Chandrolsavam

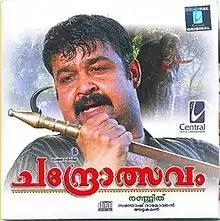
VCD cover

Chandrolsavam (Transl.Moon Festival) is a 2005 Indian Malayalam-language action drama film written and directed by Ranjith. It stars Mohanlal and Meena in the lead role with Ranjith, Cochin Haneefa, VK Sreeraman, Santhosh, and Jagadish in supporting roles. V. Dakshinamoorthy makes a cameo appearance as Sreehari's guru. The film features music composed by Vidyasagar.